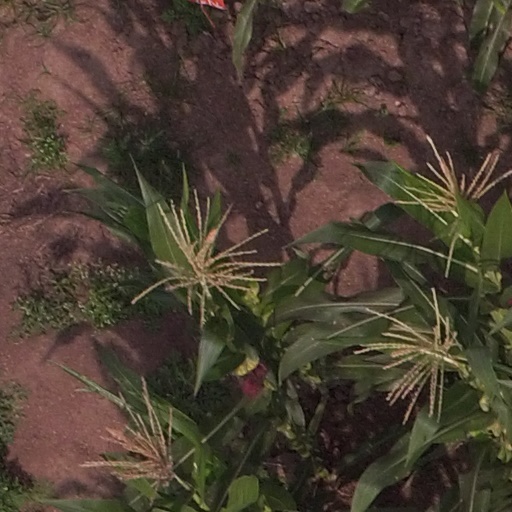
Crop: maize; corn